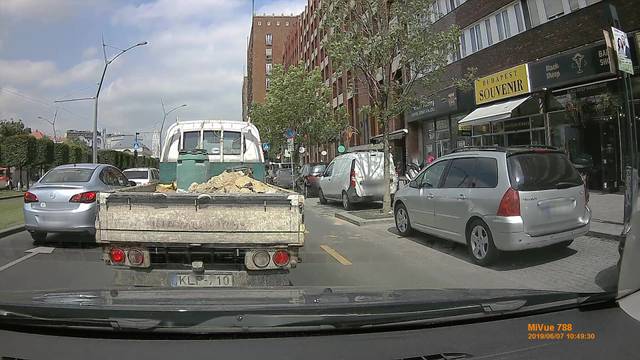
Region: Hungary
Coordinates: 47.496, 19.0582